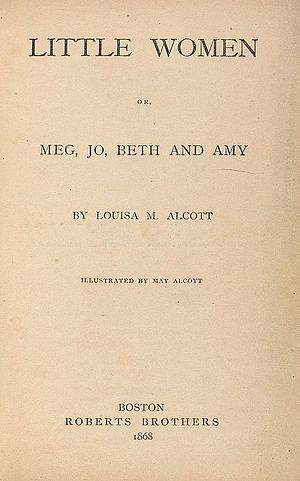
Louisa May Alcott, née le 29 novembre 1832 à Germantown en Pennsylvanie, et morte le 6 mars 1888 à Boston, est une romancière américaine, connue surtout pour son roman Les Quatre Filles du docteur March.